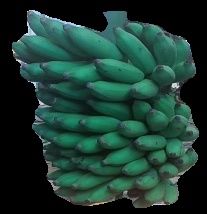
Variety: elakki-bale
Grade: grade2